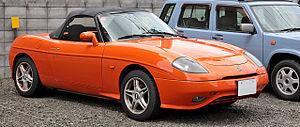
Maggiora SpA était une entreprise de carrosserie italienne et d'assemblage de voitures installée à Moncalieri près de Turin.